Málaga–Almería road massacre

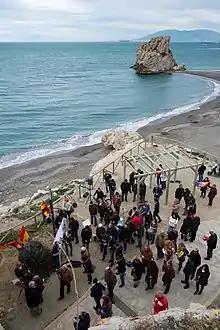
Homage to the victims at Peñón del Cuervo, 2015.

An estimated 15,000–50,000 civilians, chiefly the elderly, women, and children, fled towards the city of Almería, nearly to the east via the main coastal highway, the N-340 road ("la carretera N-340"). Three Nationalist cruisers, the "Canarias", "Almirante Cerveras" and "Baleares" bombarded the road. The frantic civilians traveling unprotected along the highway were slaughtered. The Republican Air Force was unable to halt the attacks. Mothers carrying children were slaughtered, leaving many children along the way. The elderly, the injured, and those physically, emotionally, and spiritually incapable of completing the trek were swiftly eradicated. Approximately 3,000–5,000 civilians were killed en route to Almería.